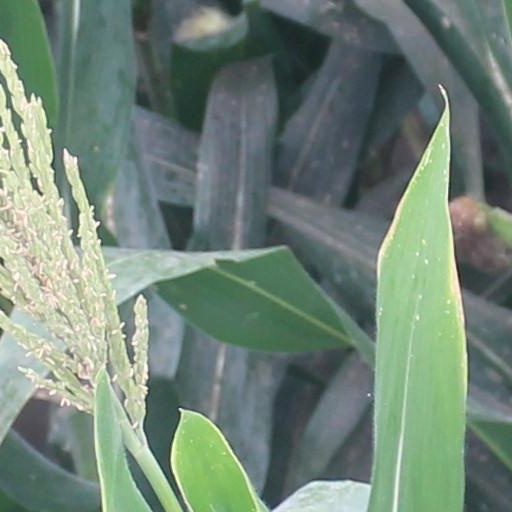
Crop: maize; corn